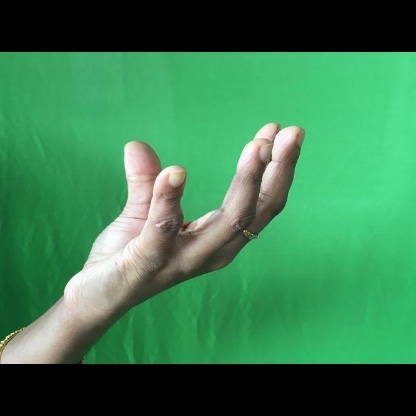
Mudra: Padmakosha